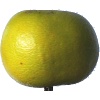
Label: Pomelo Sweetie 1